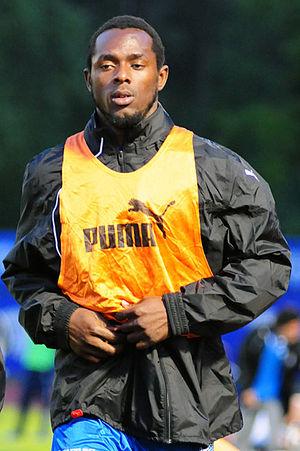
Peter Byers est un joueur de football international antiguais né le 20 octobre 1984 à Freeman Village sur l'île d'Antigua. Surnommé Big Pete, il évolue au poste d'attaquant avec le SAP FC dans le championnat d'Antigua-et-Barbuda.